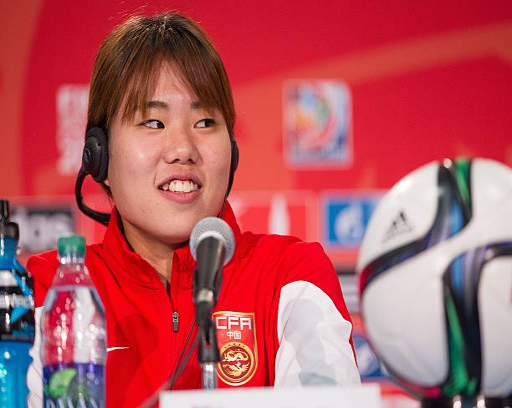
athlete speaks to reporters during a press conference